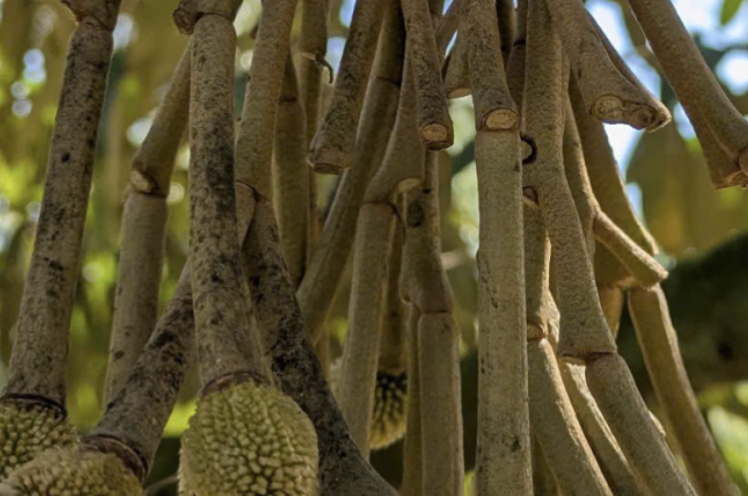
Label: sooty_mold